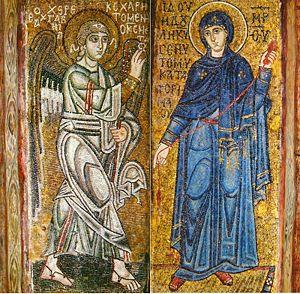
L'Annonciation est un thème couramment représenté dans les arts visuels depuis les premiers siècles du christianisme jusqu'à nos jours. Les œuvres qui lui sont consacrées décrivent l'épisode de l'Annonciation au cours duquel l'ange Gabriel annonce à Marie qu'elle sera mère du Christ. Fréquent en Orient chrétien comme dans l'Europe occidentale, présent occasionnellement dans le monde islamique, ce thème a connu des évolutions importantes lui permettant de développer une riche iconographie.
On qualifie généralement d’apocryphe un écrit « dont l'authenticité n'est pas établie ». Cependant dans le domaine biblique l'expression désigne, à partir de la construction des canons, un écrit considéré comme non authentique par les autorités religieuses.